San Leandro Bay

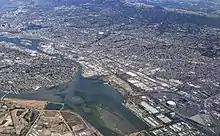
San Leandro Bay and vicinity, aerial from the south, including the nearby Oakland Arena and Oakland Coliseum

San Leandro Bay is a body of water in the San Francisco Bay. It is connected to the Oakland Estuary today, but was originally separated by land which formerly connected Alameda with Oakland. It is located along the east of the Oakland International Airport and Bay Farm Island. The principal stream which flows into San Leandro Bay is San Leandro Creek. Other tributaries include the East Creek/Peralta Creek watershed and the Lion Creek/Arroyo Viejo watershed. Damon Marsh is located there.